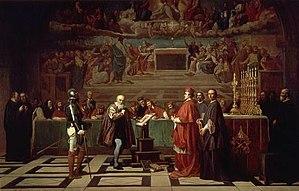
En droit, un procès est une étape d'une instance en justice où les parties soumettent leur litige devant le tribunal. À l'issue du procès, un jugement est rendu.
8 février : Galilée envoie sa théorie des marées au cardinal Orsini.
Le procès de Galilée ou l'affaire Galilée est l'enquête et la condamnation du savant astronome Galilée par l'Inquisition pour avoir dénigré le géocentrisme et soutenu l'héliocentrisme.
Joseph-Nicolas Robert-Fleury, né le 8 août 1797 à Cologne et mort le 5 mai 1890, au 3, rue Mazarine, dans le 6ᵉ arrondissement de Paris, est un peintre français.
Le Couronnement d'Inès de Castro en 1361 est un tableau peint par Pierre-Charles Comte vers 1849 et exposé au Salon de peinture et de sculpture en 1849. Il est légué au musée des Beaux-Arts de Lyon en 1885, où il est conservé depuis.
Dans l’Antiquité, le mot hérésie désignait simplement une école de pensée : le jardin d’Épicure était une telle haíresis. Au fil des conciles qui définirent progressivement les dogmes chrétiens durant le premier millénaire de notre ère, la notion d'« hérésie » fut fréquemment opposée à celle d'« orthodoxie ». Elle acquit une valeur péjorative dans l'historiographie des églises trinitaires, et depuis lors, le mot hérésie désigne avant tout une opinion, doctrine ou dogme considéré comme sortant du cadre de ce qui est généralement admis ou tenu pour acquis dans les domaines de la pensée, de la connaissance, de la religion. Selon Michel Serres, on est toujours l'hérétique de quelqu'un : les trinitaires eux-mêmes sont des « hérétiques » aux yeux des chrétiens anté-chalcédoniens qui ont conservé les doctrines d'avant l'année 451.
L'expression italienne « E pur si muove ! » ou « Eppur si muove ! » [epˈpuɾ si ˈmwɔːve] qui signifie « Et pourtant elle tourne » est attribuée, selon la légende, à l'Italien Galilée, mathématicien, physicien et philosophe, qui aurait marmonné cette phrase en 1633 après avoir été forcé devant l'Inquisition d'abjurer sa théorie que c'est la Terre qui tourne autour du Soleil, doctrine qui était alors considérée comme hérétique par l'Église. Aujourd'hui, cette expression est utilisée lorsqu'une personne se rallie à une opinion majoritaire tout en gardant une conviction contraire en son for intérieur, notamment lorsque celle-ci est basée sur des faits contre des croyances. Cette phrase, bien qu'apocryphe, est également devenue un symbole de l'avènement scientifique sur l'obscurantisme religieux.
Galilée, né à Pise en 1564 et mort à Arcetri près de Florence le 8 janvier 1642, est un mathématicien, géomètre, physicien et astronome italien du XVIIᵉ siècle.
1633 est une année commune commençant un samedi.